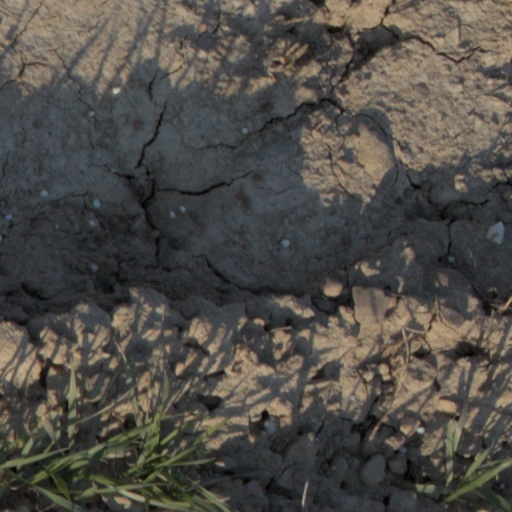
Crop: wheat